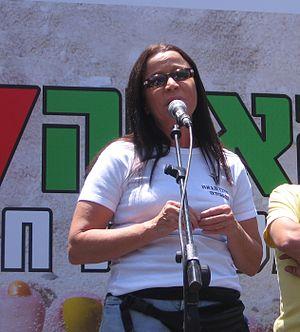
Shelly Yachimovitch, née le 28 mars 1960 à Kfar Saba, est une journaliste, présentatrice de radio et de télévision et femme politique israélienne.
Les élections législatives israéliennes de 2013, dix-neuvièmes élections législatives de l'État d'Israël, sont un scrutin visant à élire les députés de la Knesset, le parlement israélien, pour un mandat de quatre ans. Elles se sont déroulées de manière anticipée le 22 janvier 2013.